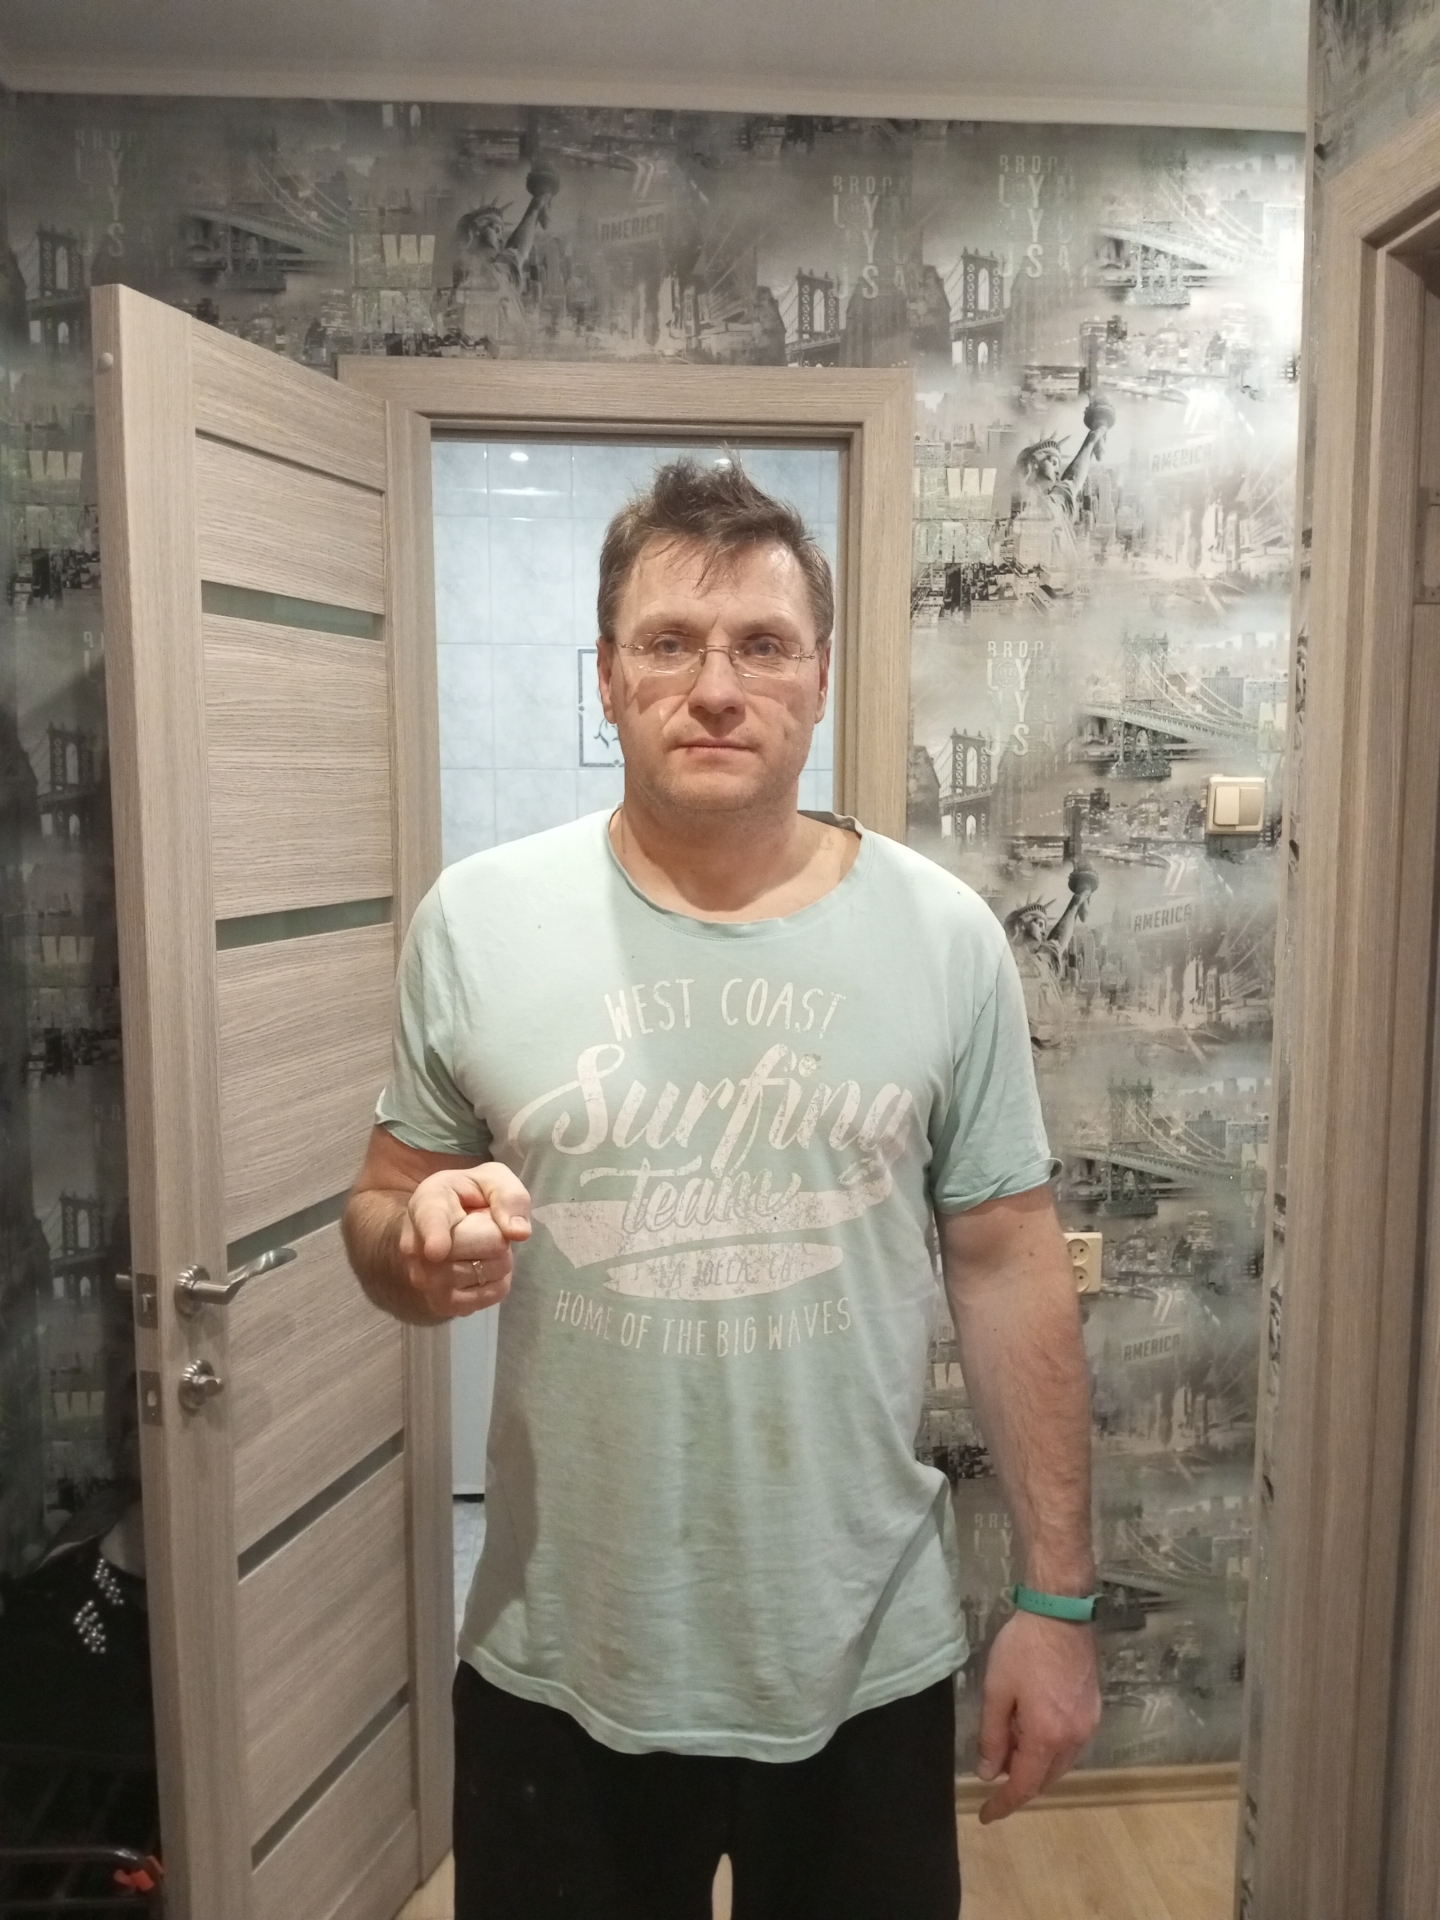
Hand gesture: point